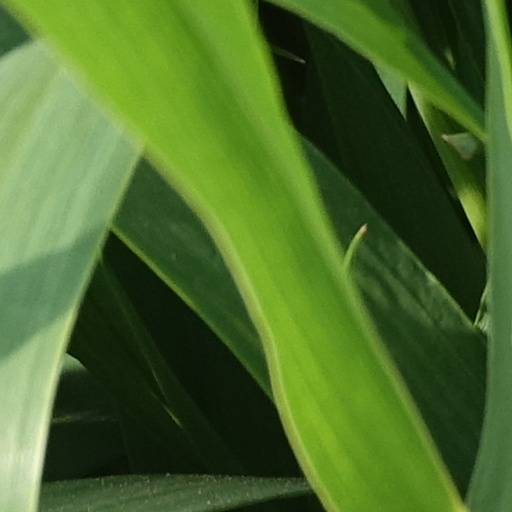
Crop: wheat